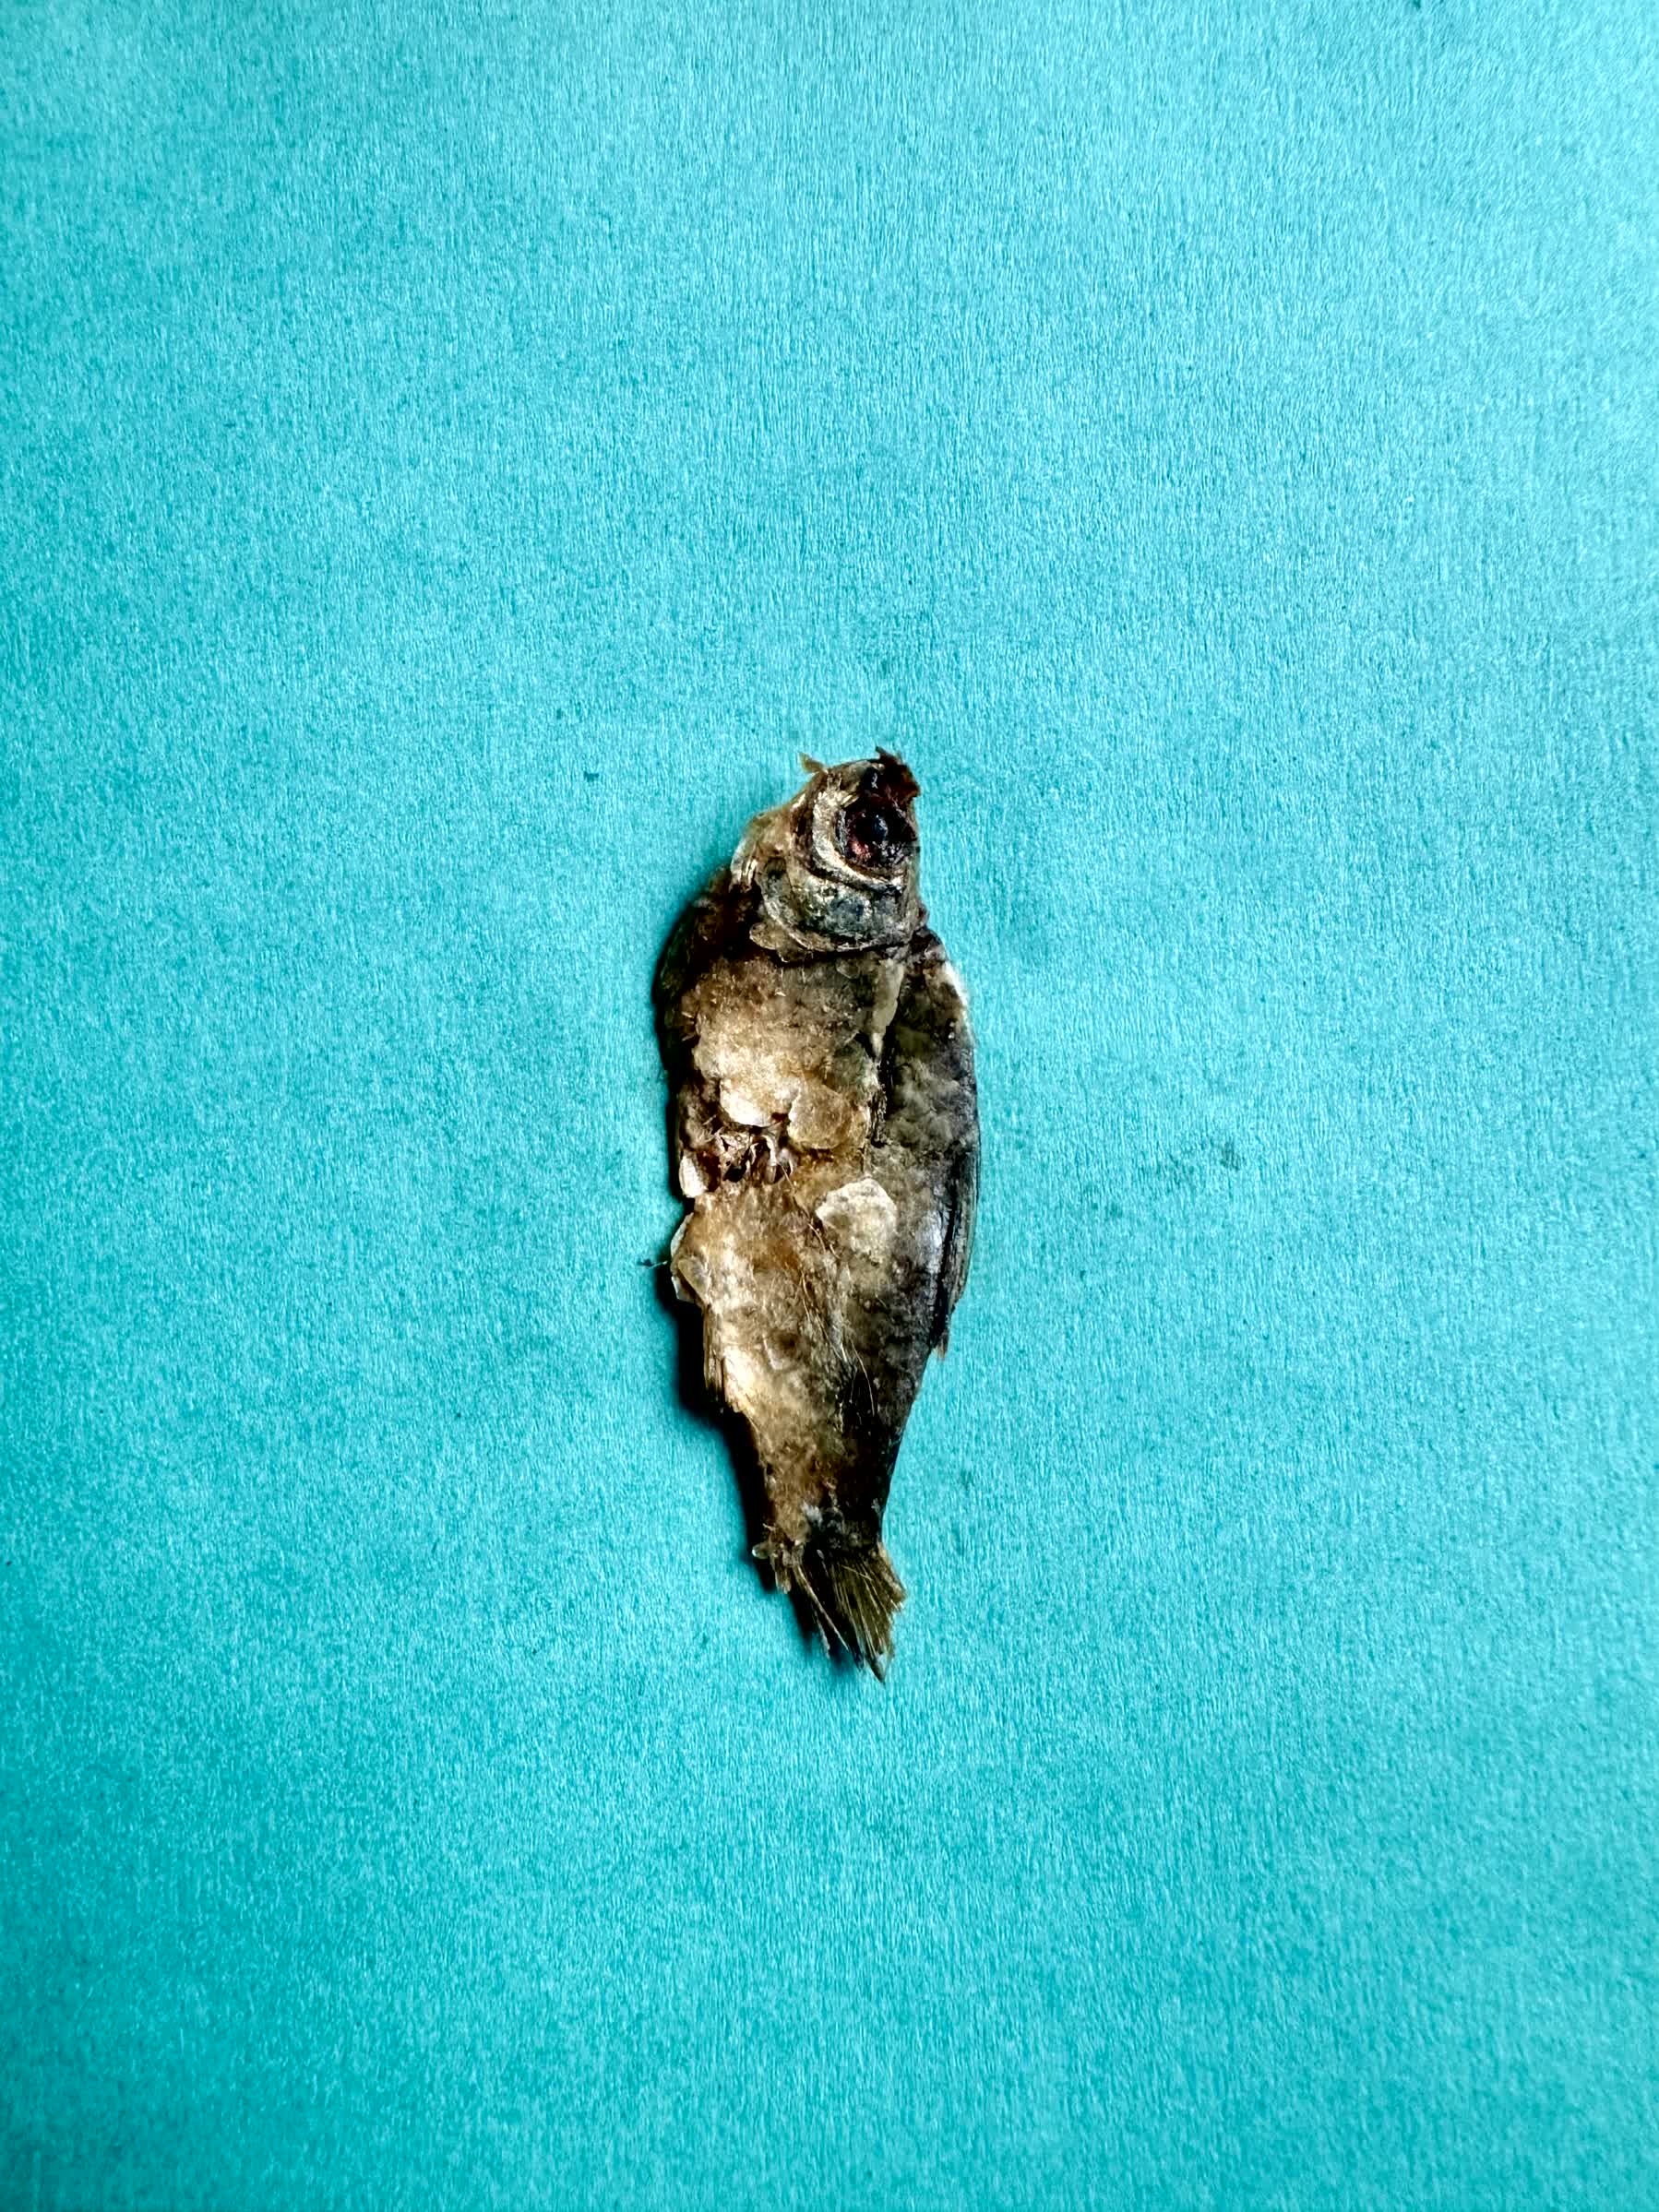
Species: puti chepa